Sheelu Abraham

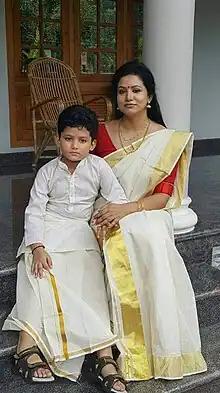
Sheelu Abraham in 2016

use both this parameter and |birth_date to display the person's date of birth, date of death, and age at death) -->